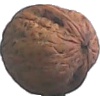
Label: walnut